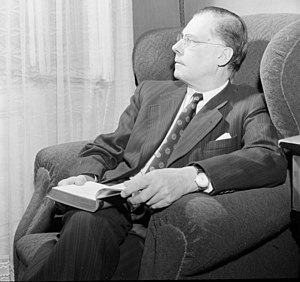
Karl Böhm
Karl Böhm var en østrigsk dirigent, der særlig er blevet kendt som en fremragende fortolker af værker af Mozart, Wagner og Richard Strauss.